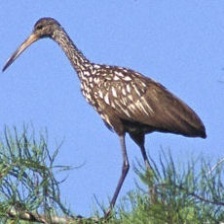
Species: LIMPKIN
Scientific name: ARAMUS GUARAUNA